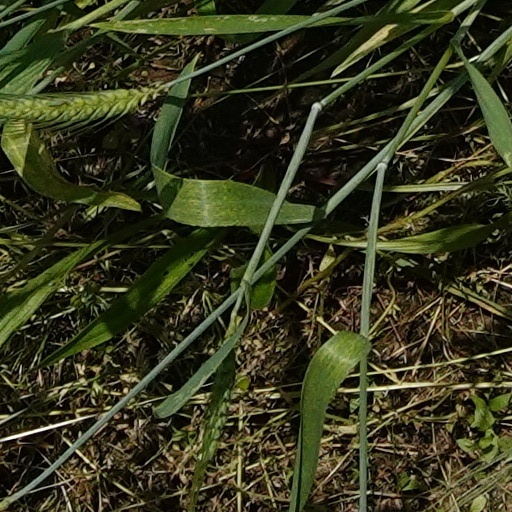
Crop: wheat